Sister (Sonic Youth album)

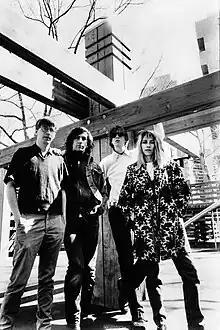
Sonic Youth in a 1987 publicity photo from the press kit for "Sister". Left to right: Steve Shelley, Lee Ranaldo, Thurston Moore, and Kim Gordon.

Sonic Youth released their third album, "EVOL", in May 1986. While touring in support of the album, the band began writing new material ("White Kross" had been written earlier, circa May 1986). "Sister" was recorded to 16-track tape in March and April 1987 with house engineer Bill Titus at Walter Sear's Sear Sound studio in Hell's Kitchen, Manhattan, entirely on analog equipment. A Moog modular synthesizer at the studio was used on "Pipeline/Kill Time".